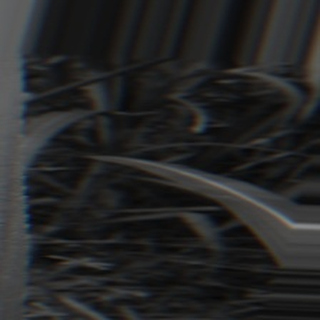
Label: sugarcane_bacterial_blight